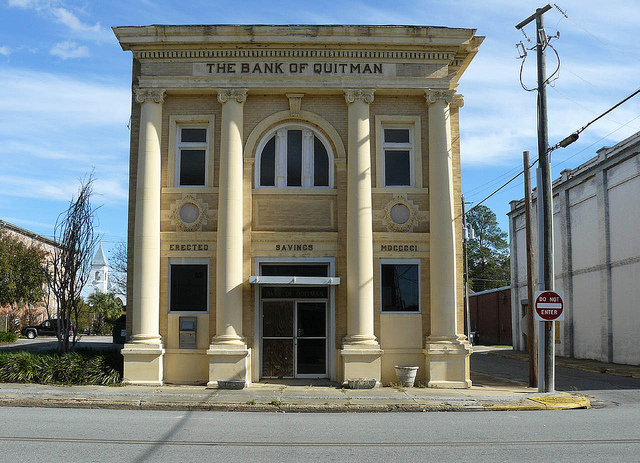
user: Given an image and a question. Answer the question in a short answer. Question: What is dispensed here? Short Answer:
assistant: money